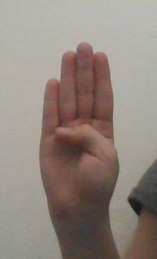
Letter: kaaf